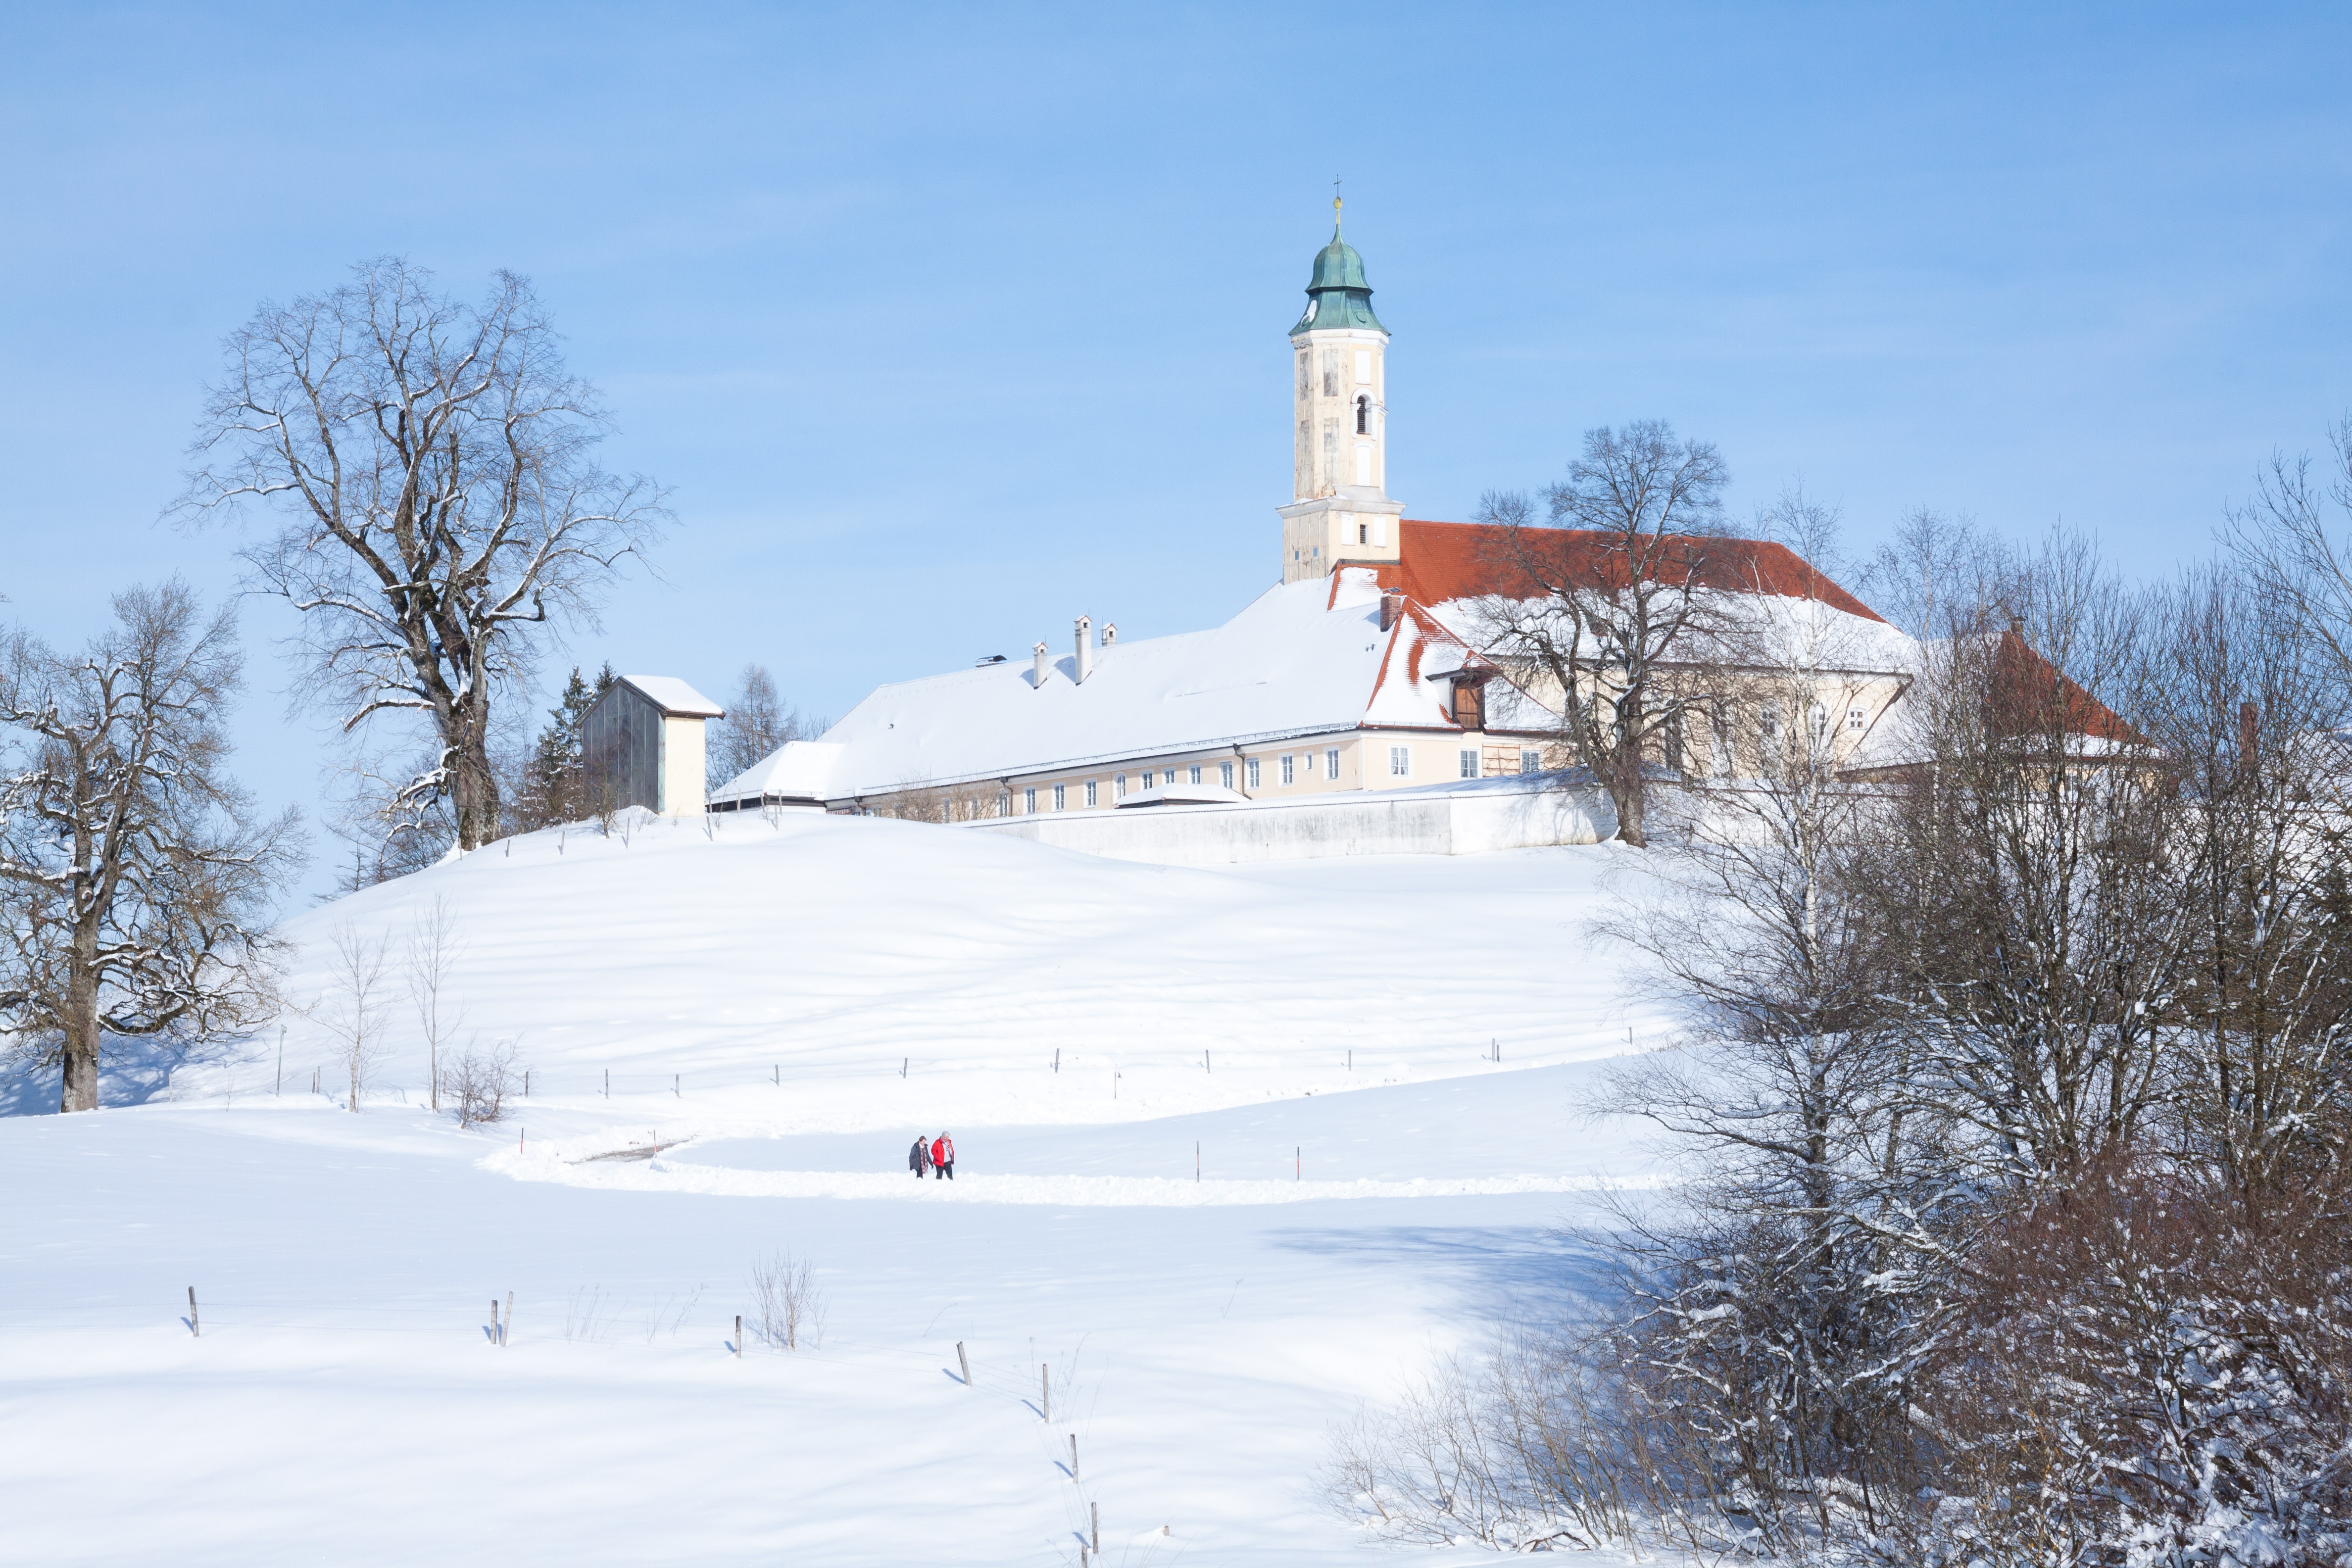
nature, snow, winter, sky, white, hill, tower, weather, blue, church, season, trees, winter sport, sunny, resort, monastery, walkers, wintry, piste, baroque, wanderer, recovery, upper bavaria, nordic skiing, geological phenomenon